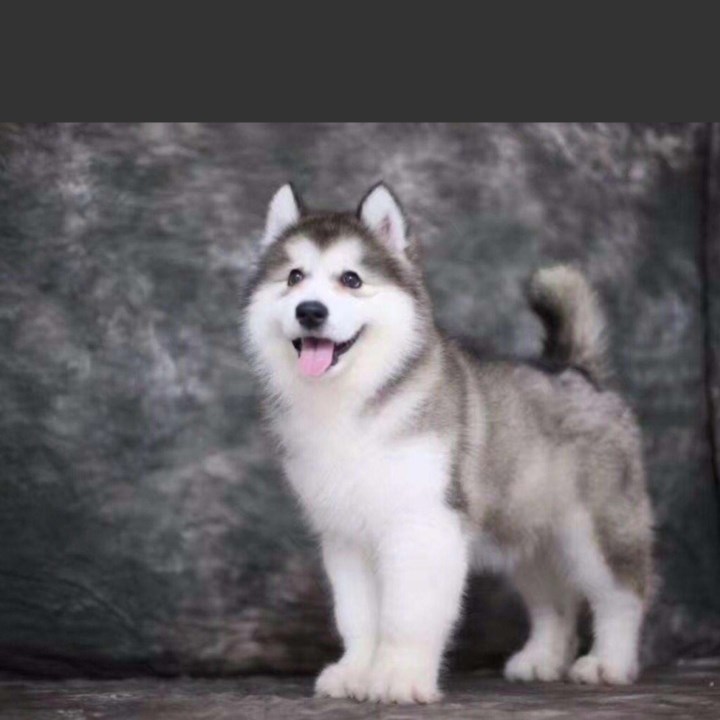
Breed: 1324-n000004-malamute